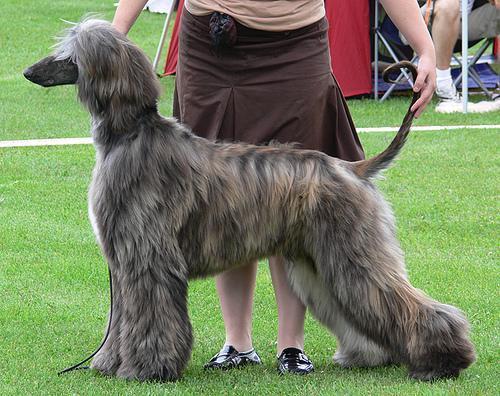
Afghan_hound